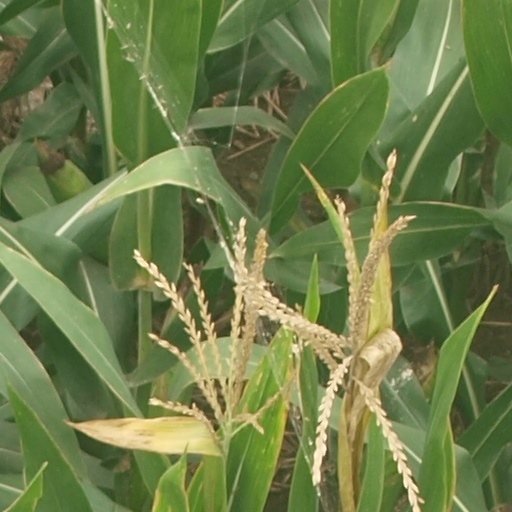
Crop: maize; corn